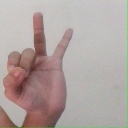
अक्षर: ण